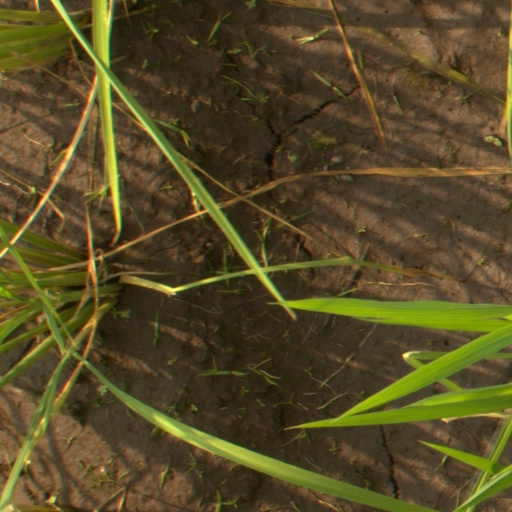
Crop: rice